Aamir Khan

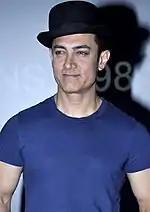
Aamir Khan at the trailer launch of "Dhoom 3" in 2013.

He appeared in several other films in the early 1990s, including "Jo Jeeta Wohi Sikandar" (1992), "Hum Hain Rahi Pyar Ke" (1993) (for which he also wrote the screenplay), and "Rangeela" (1995). Most of these films were successful critically and commercially. Other successes include (1994) alongside Salman Khan; at the time of its release, the movie was reviewed unfavorably by critics, but over the years has gained cult status. In 1993, Khan also appeared in Yash Chopra's action drama film "Parampara". Despite having an ensemble cast that included Sunil Dutt, Vinod Khanna, Raveena Tandon, and Saif Ali Khan, the film failed to find a wide audience and became a critical and commercial failure. Khan was also cast in "Time Machine"; however, due to financial constraints, the film was shelved and remained unreleased.